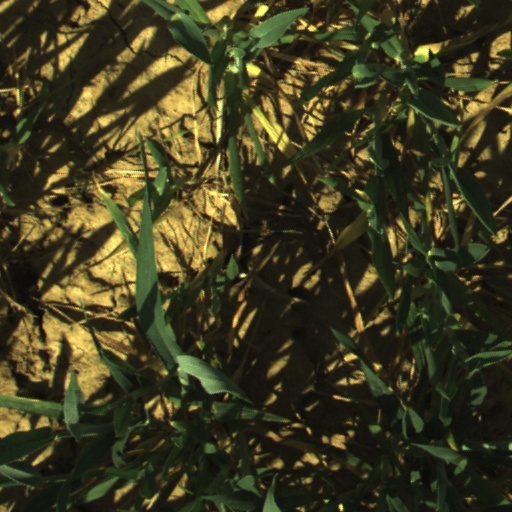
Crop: wheat